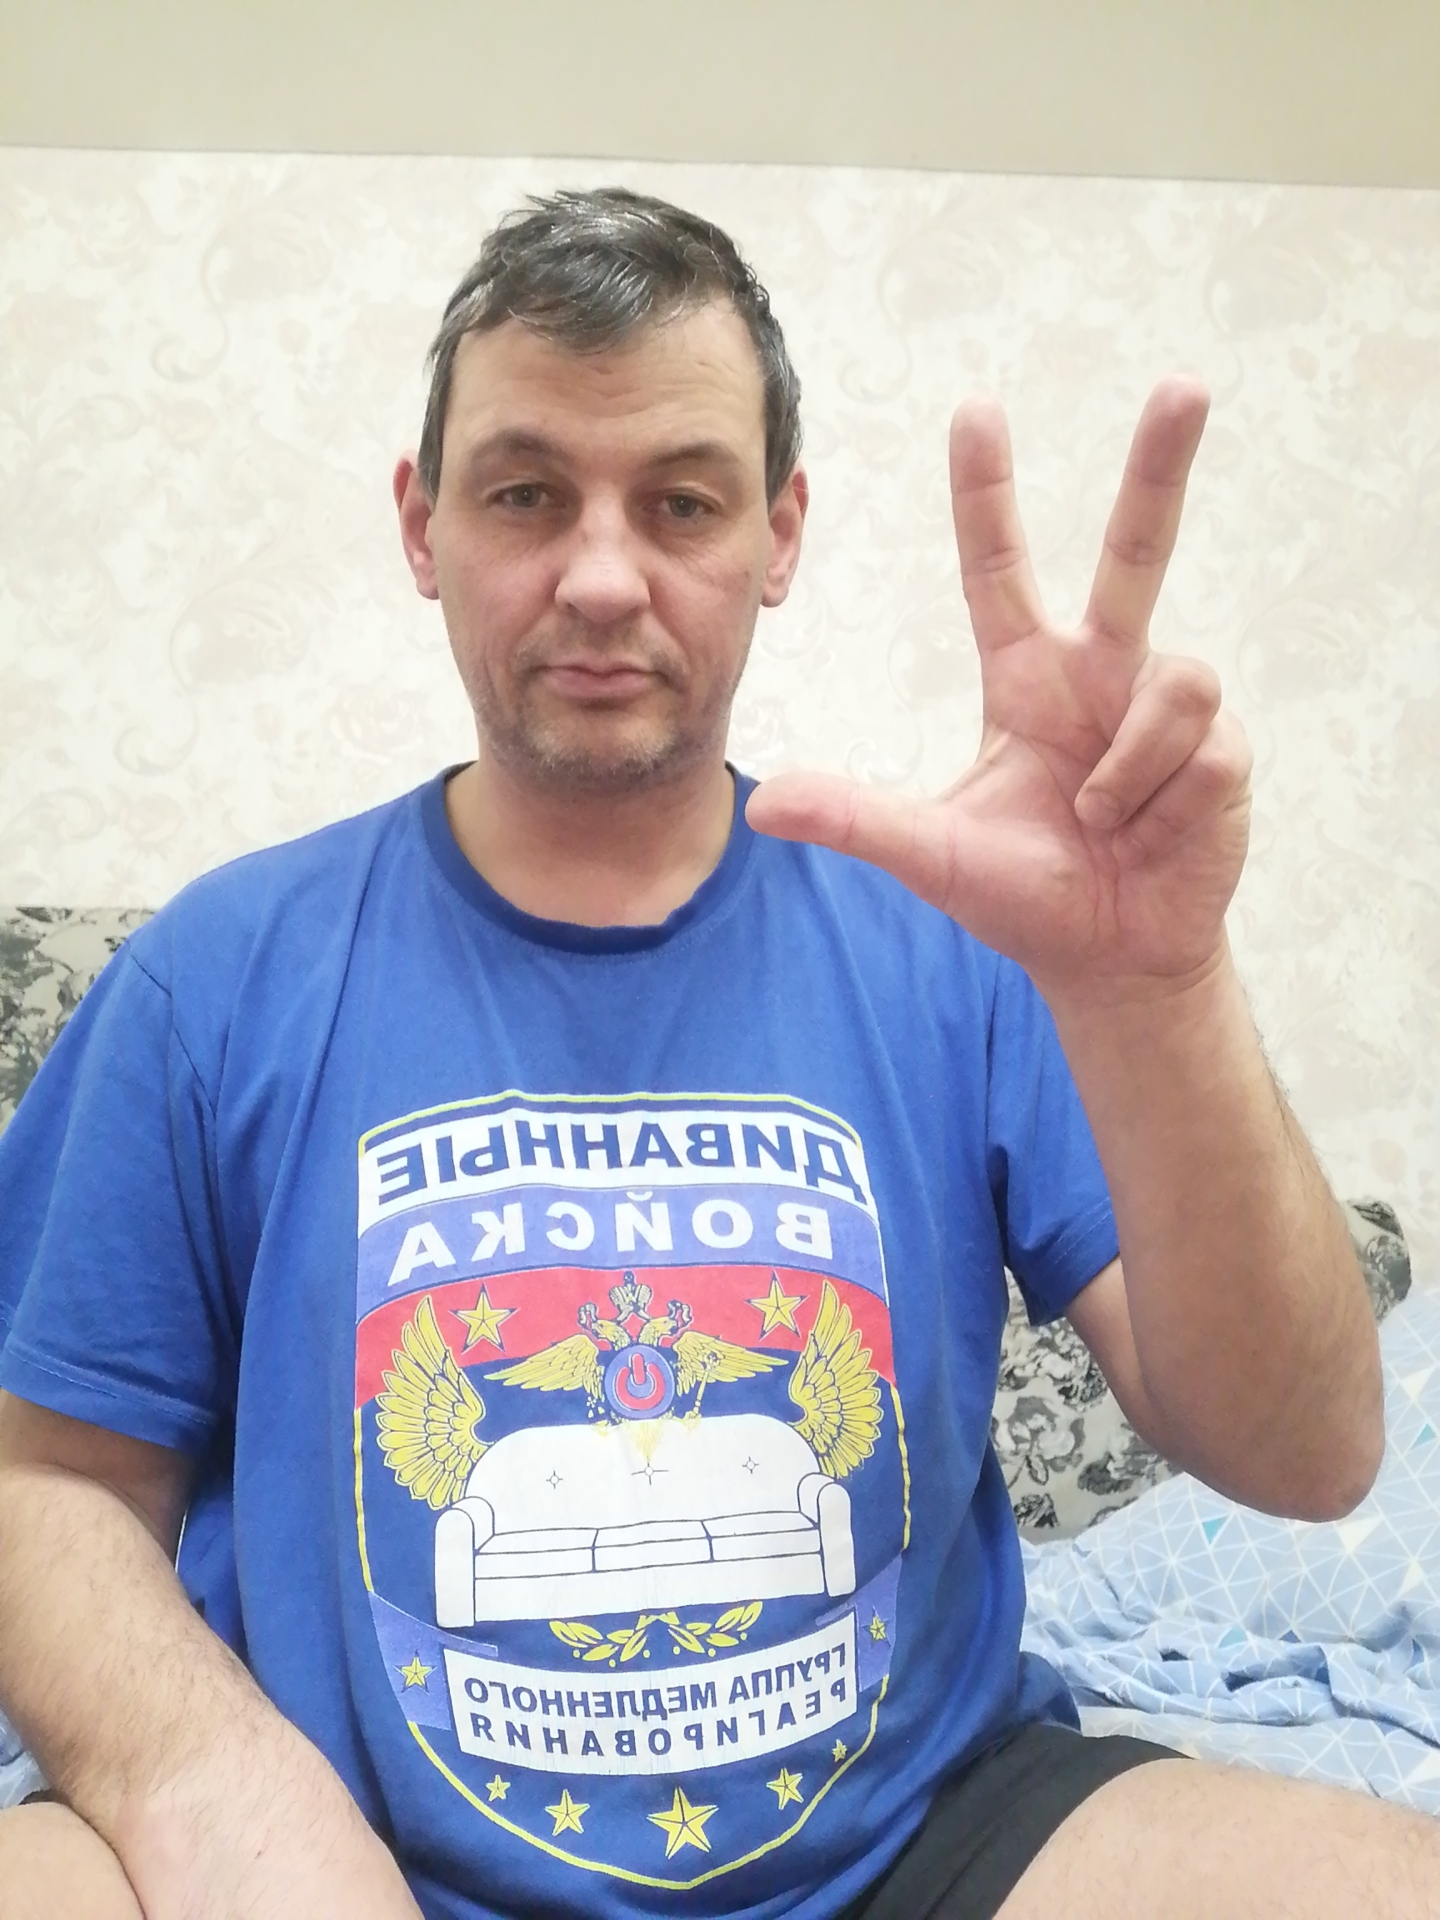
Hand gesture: three2